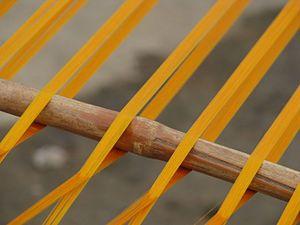
Le titrage des fils textiles est l’opération qui a pour objet d’indiquer la grosseur des fils textiles. Cette indication est le titre ou numéro du fil, le numéro étant le rapport entre une masse fixe et la longueur variable de fil ayant cette masse.